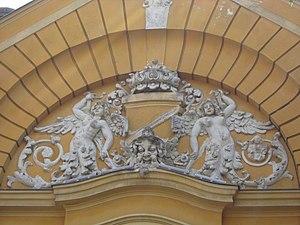
Le bâtiment de la Bibliothèque municipale de Subotica est situé à Subotica, dans la province de Voïvodine et dans le district de Bačka septentrionale, en Serbie. Il est inscrit sur la liste des monuments culturels de grande importance de la République de Serbie.